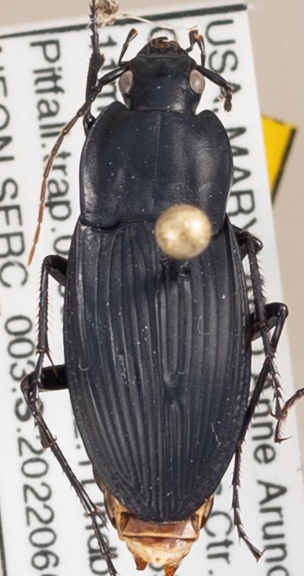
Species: Dicaelus elongatus
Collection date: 2022-06-09 04:00:00
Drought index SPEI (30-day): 0.24
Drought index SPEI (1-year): -0.1
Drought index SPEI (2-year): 1.45